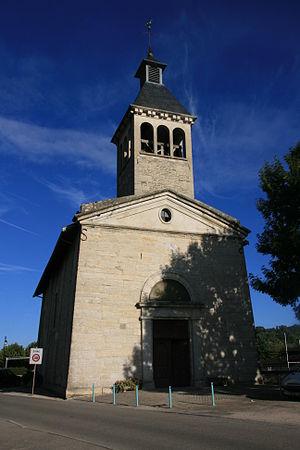
Église de Saint Savin, Isère, France
Saint-Savin est une commune française située dans le département de l'Isère, en région Auvergne-Rhône-Alpes.